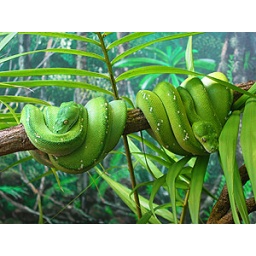
Two green tree snakes on a branch shot in southe east queensland with a Canon G2 digital